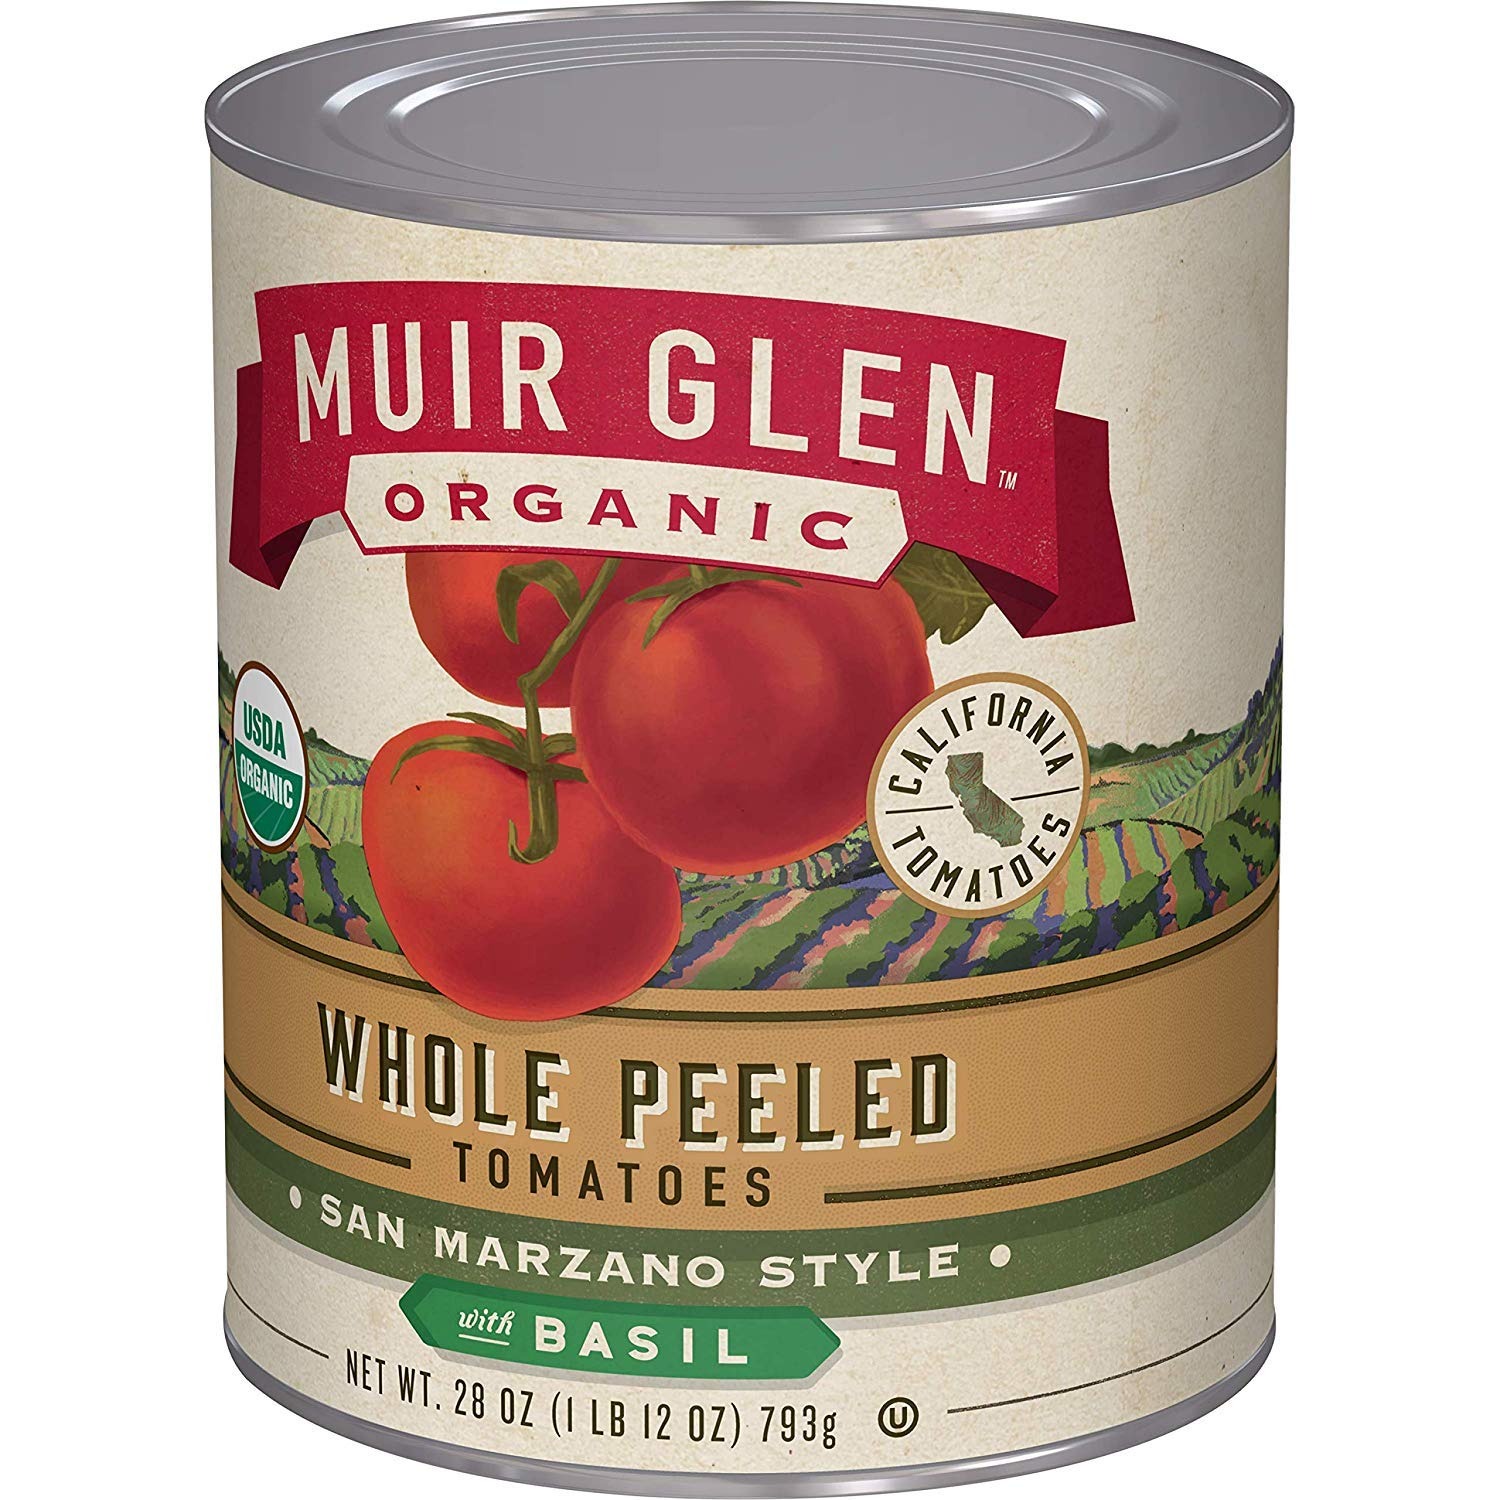
Item Name: Muir Glen Organic Whole Peeled Tomatoes, San Marzano Style With Basil, 28 oz.
Bullet Point 1: CANNED TOMATOES: Muir Glen Organic Whole Peeled Tomatoes, San Marzano Style Medley
Bullet Point 2: SEASONED WITH BASIL: Whole peeled tomatoes seasoned with sea salt and flavorful basil
Bullet Point 3: SAN MARZANO STYLE: Muir Glen brings the taste and style of San Marzano tomatoes right to your kitchen
Bullet Point 4: VINE SWEETENED: Tomatoes are naturally sweetened on the vine so there is no sugar needed
Bullet Point 5: CONTAINS: 28 oz
Value: 28.0
Unit: ounce

Price: 6.09